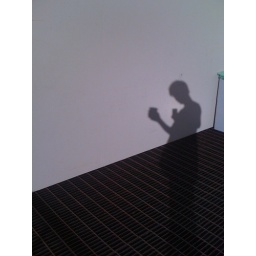
Seriously, 21 degrees C and a nice cup of black gold in the afternoon sun...